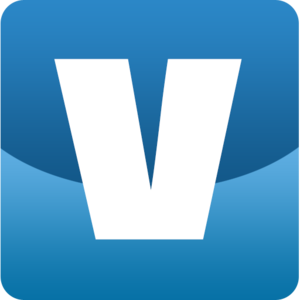
Vavel est un site web permettant aux auteurs la rédaction d'articles d'actualité sur le sport et aux professionnels la publication de communiqués de presse. Il a été lancé en 2009 en Espagne par Javier Robles.